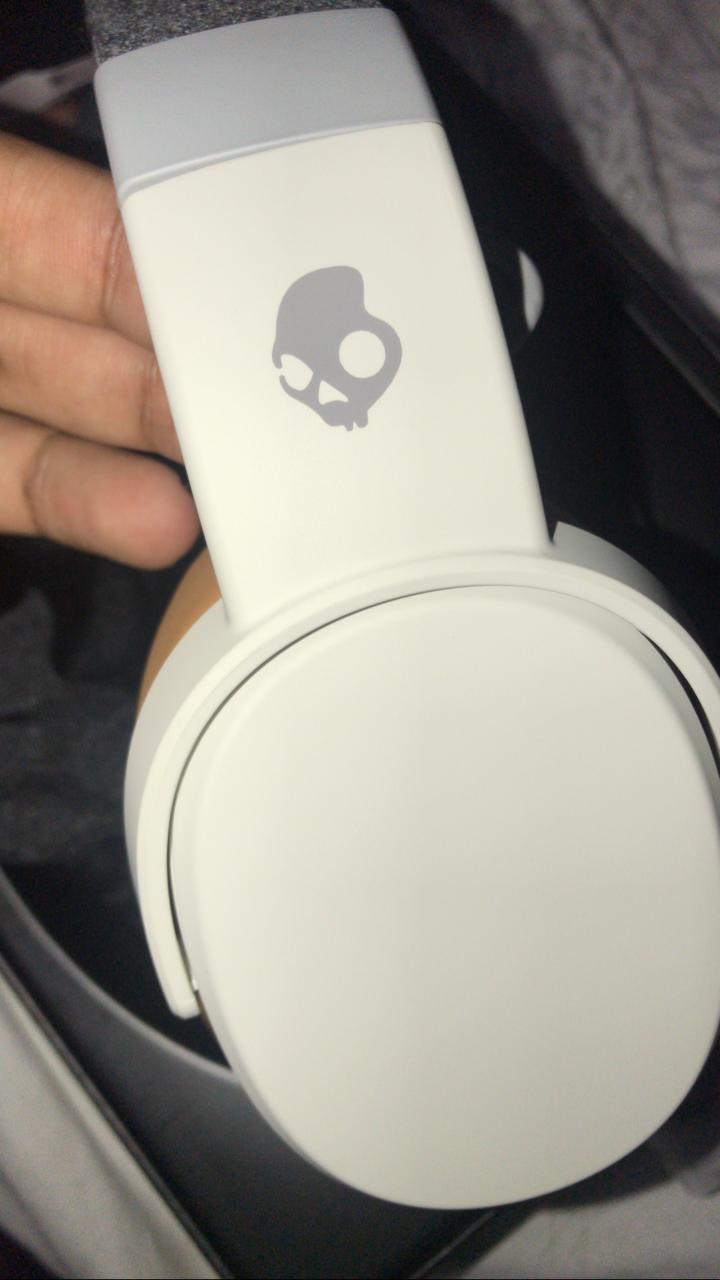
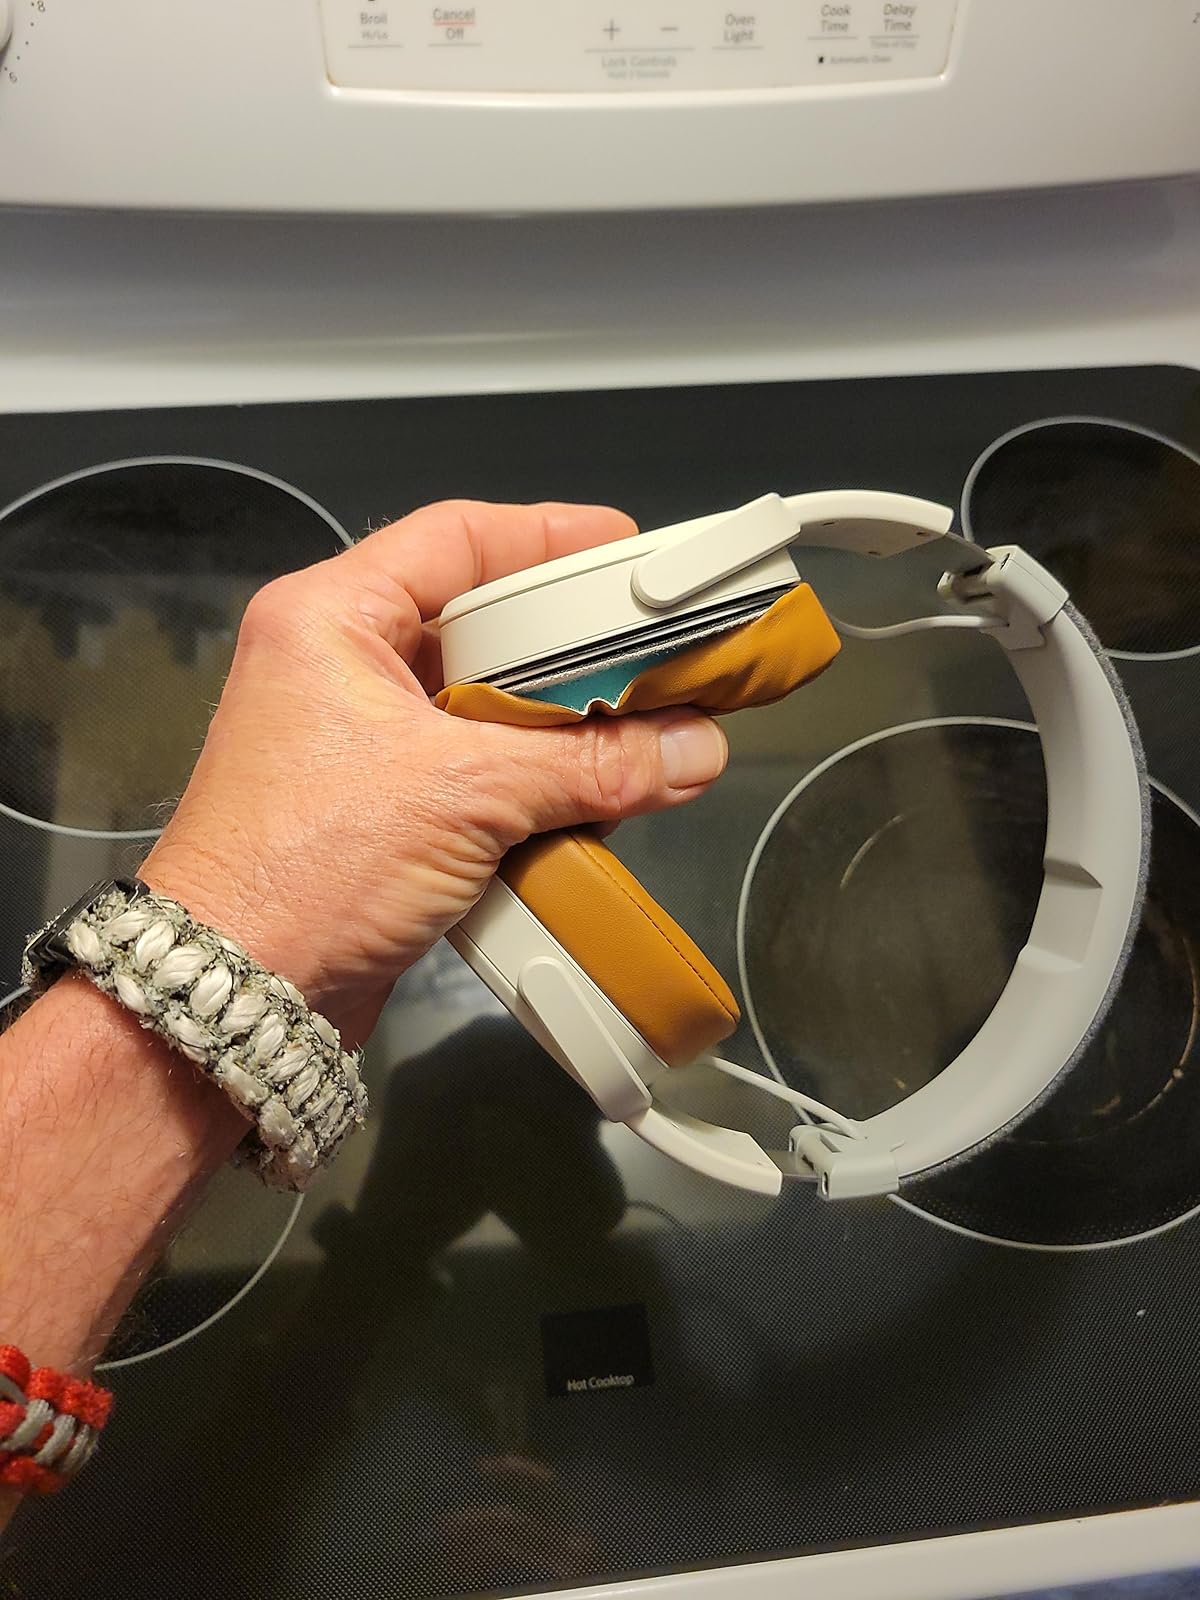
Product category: headphones
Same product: yes